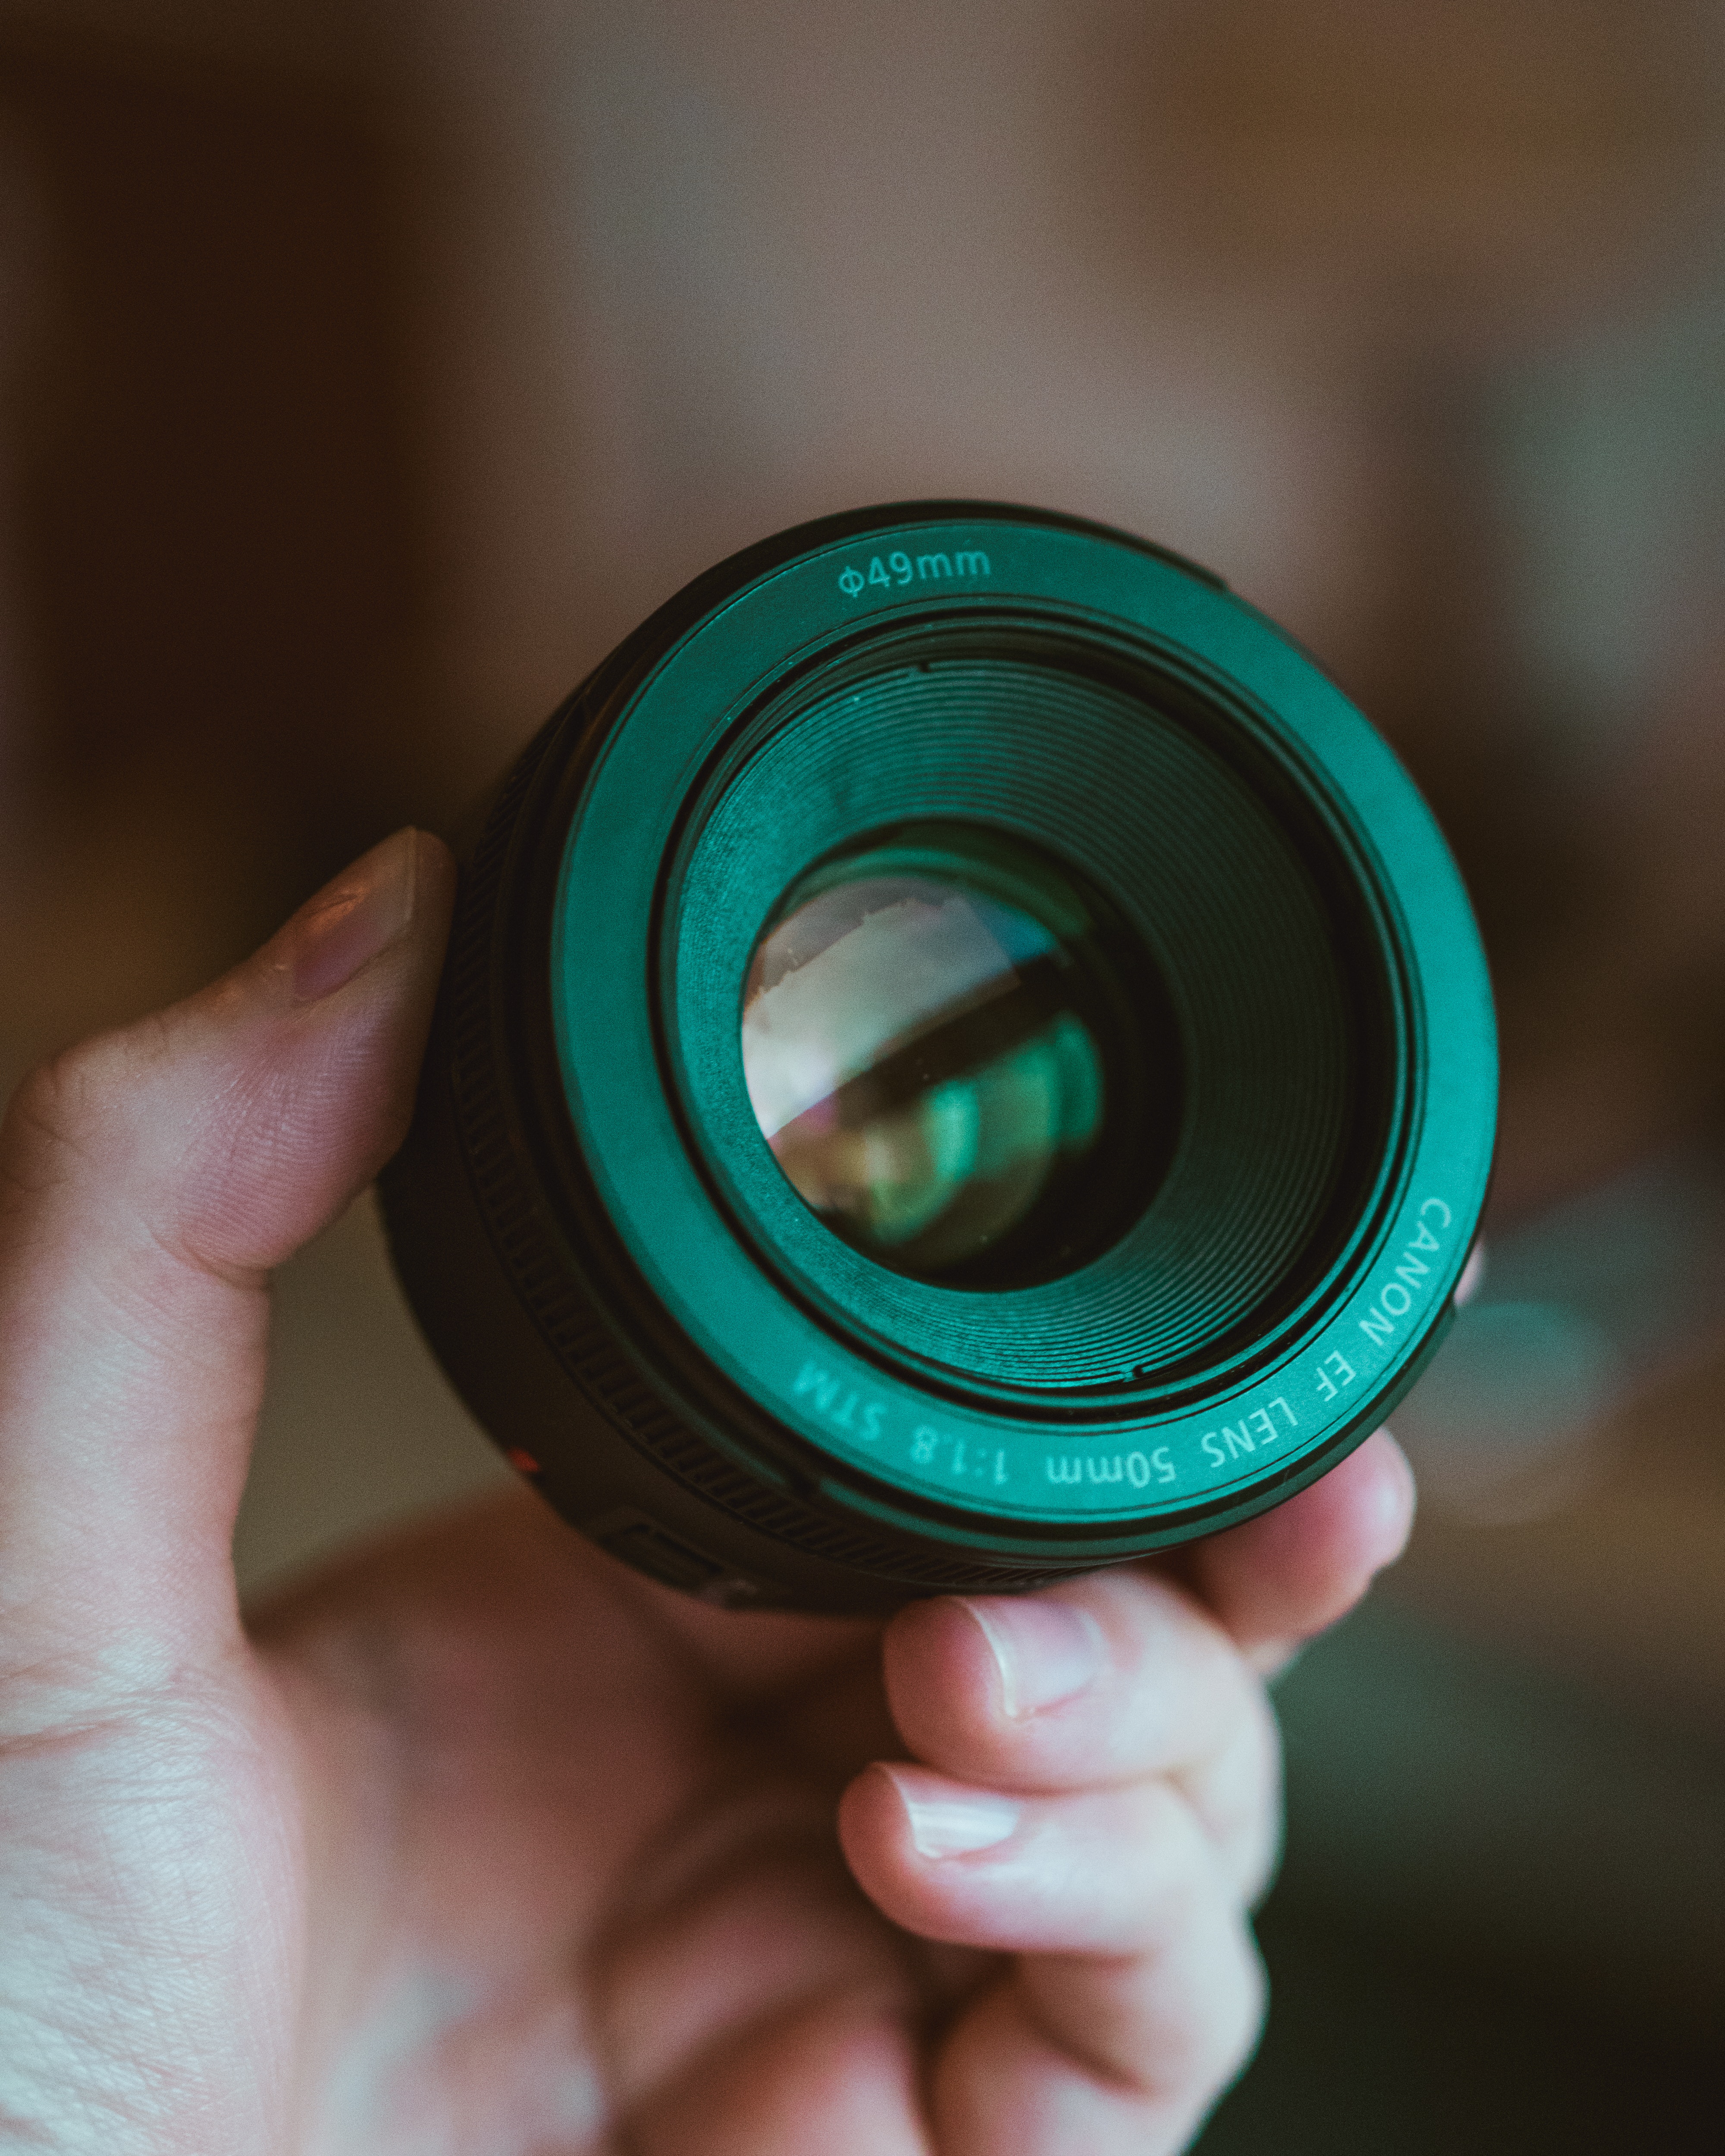
camera lens, lens, green, cameras optics, camera accessory, photography, circle, finger, hand, optical instrument, stock photography, camera, macro photography, electric blue, Colorfulness, teleconverter, lens hood